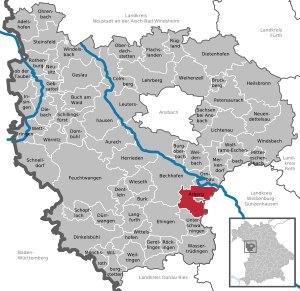
Arberg est une commune allemande, située en Bavière, dans l'arrondissement d'Ansbach et le district de Moyenne-Franconie.